Mark Britnell

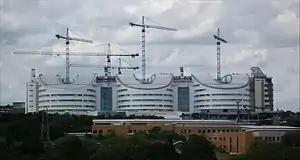
New hospital whilst under construction

The new hospital build costs were delivered under a Private Finance Initiative contract which Britnell signed with Consort Healthcare. The hospital was designed by BDP Architects and construction, which was undertaken by Balfour Beatty at a cost of £545 million.